Henry Wade

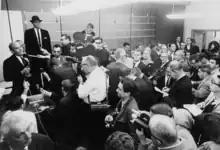
Wade conducting a press conference, November 25, 1963

On November 22, 1963, President John F. Kennedy was assassinated in downtown Dallas, just blocks from Wade's office in the Dallas County Courthouse.